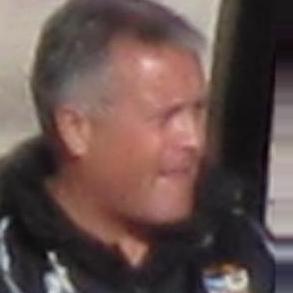
Age: 48